Vz. 24

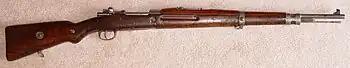
vz. 24 rifle

After World War I, the Austro-Hungarian Empire was dismantled; one of the new states to emerge from the ruins of the Habsburg Monarchy was Czechoslovakia. The new state received control of the Skoda factory in Brno, which was renamed the Brno Arms Works in November 1918. The following year, the factory began producing the first short rifles based on the German Gewehr 98 design, the "Mauser Jelená". At least 150 of the rifles were chambered in 7mm Mauser, with at least as many also chambered in 7.92×57mm Mauser. The original Gewehr 98 rifle featured a barrel that was long, which proved to be too long and cumbersome in the trench fighting of World War I. Nevertheless, Brno developed the long vz. 98/22 in 1922 from the basic Gewehr 98 design, with a long barrel, along with a vz. 98/22 Short Rifle variant, though it did not see significant production.